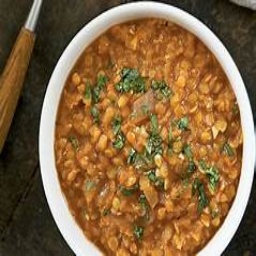
Label: lentil_dish